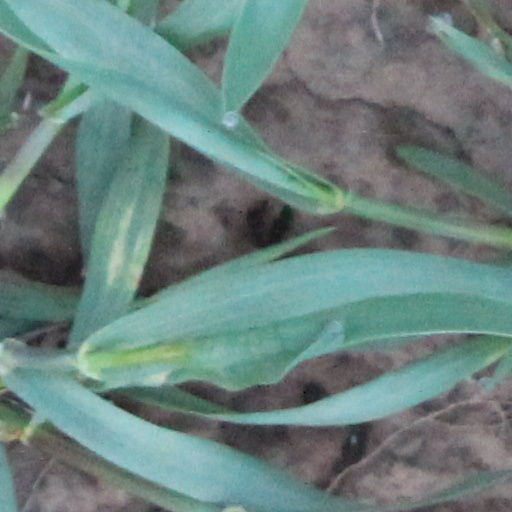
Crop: wheat